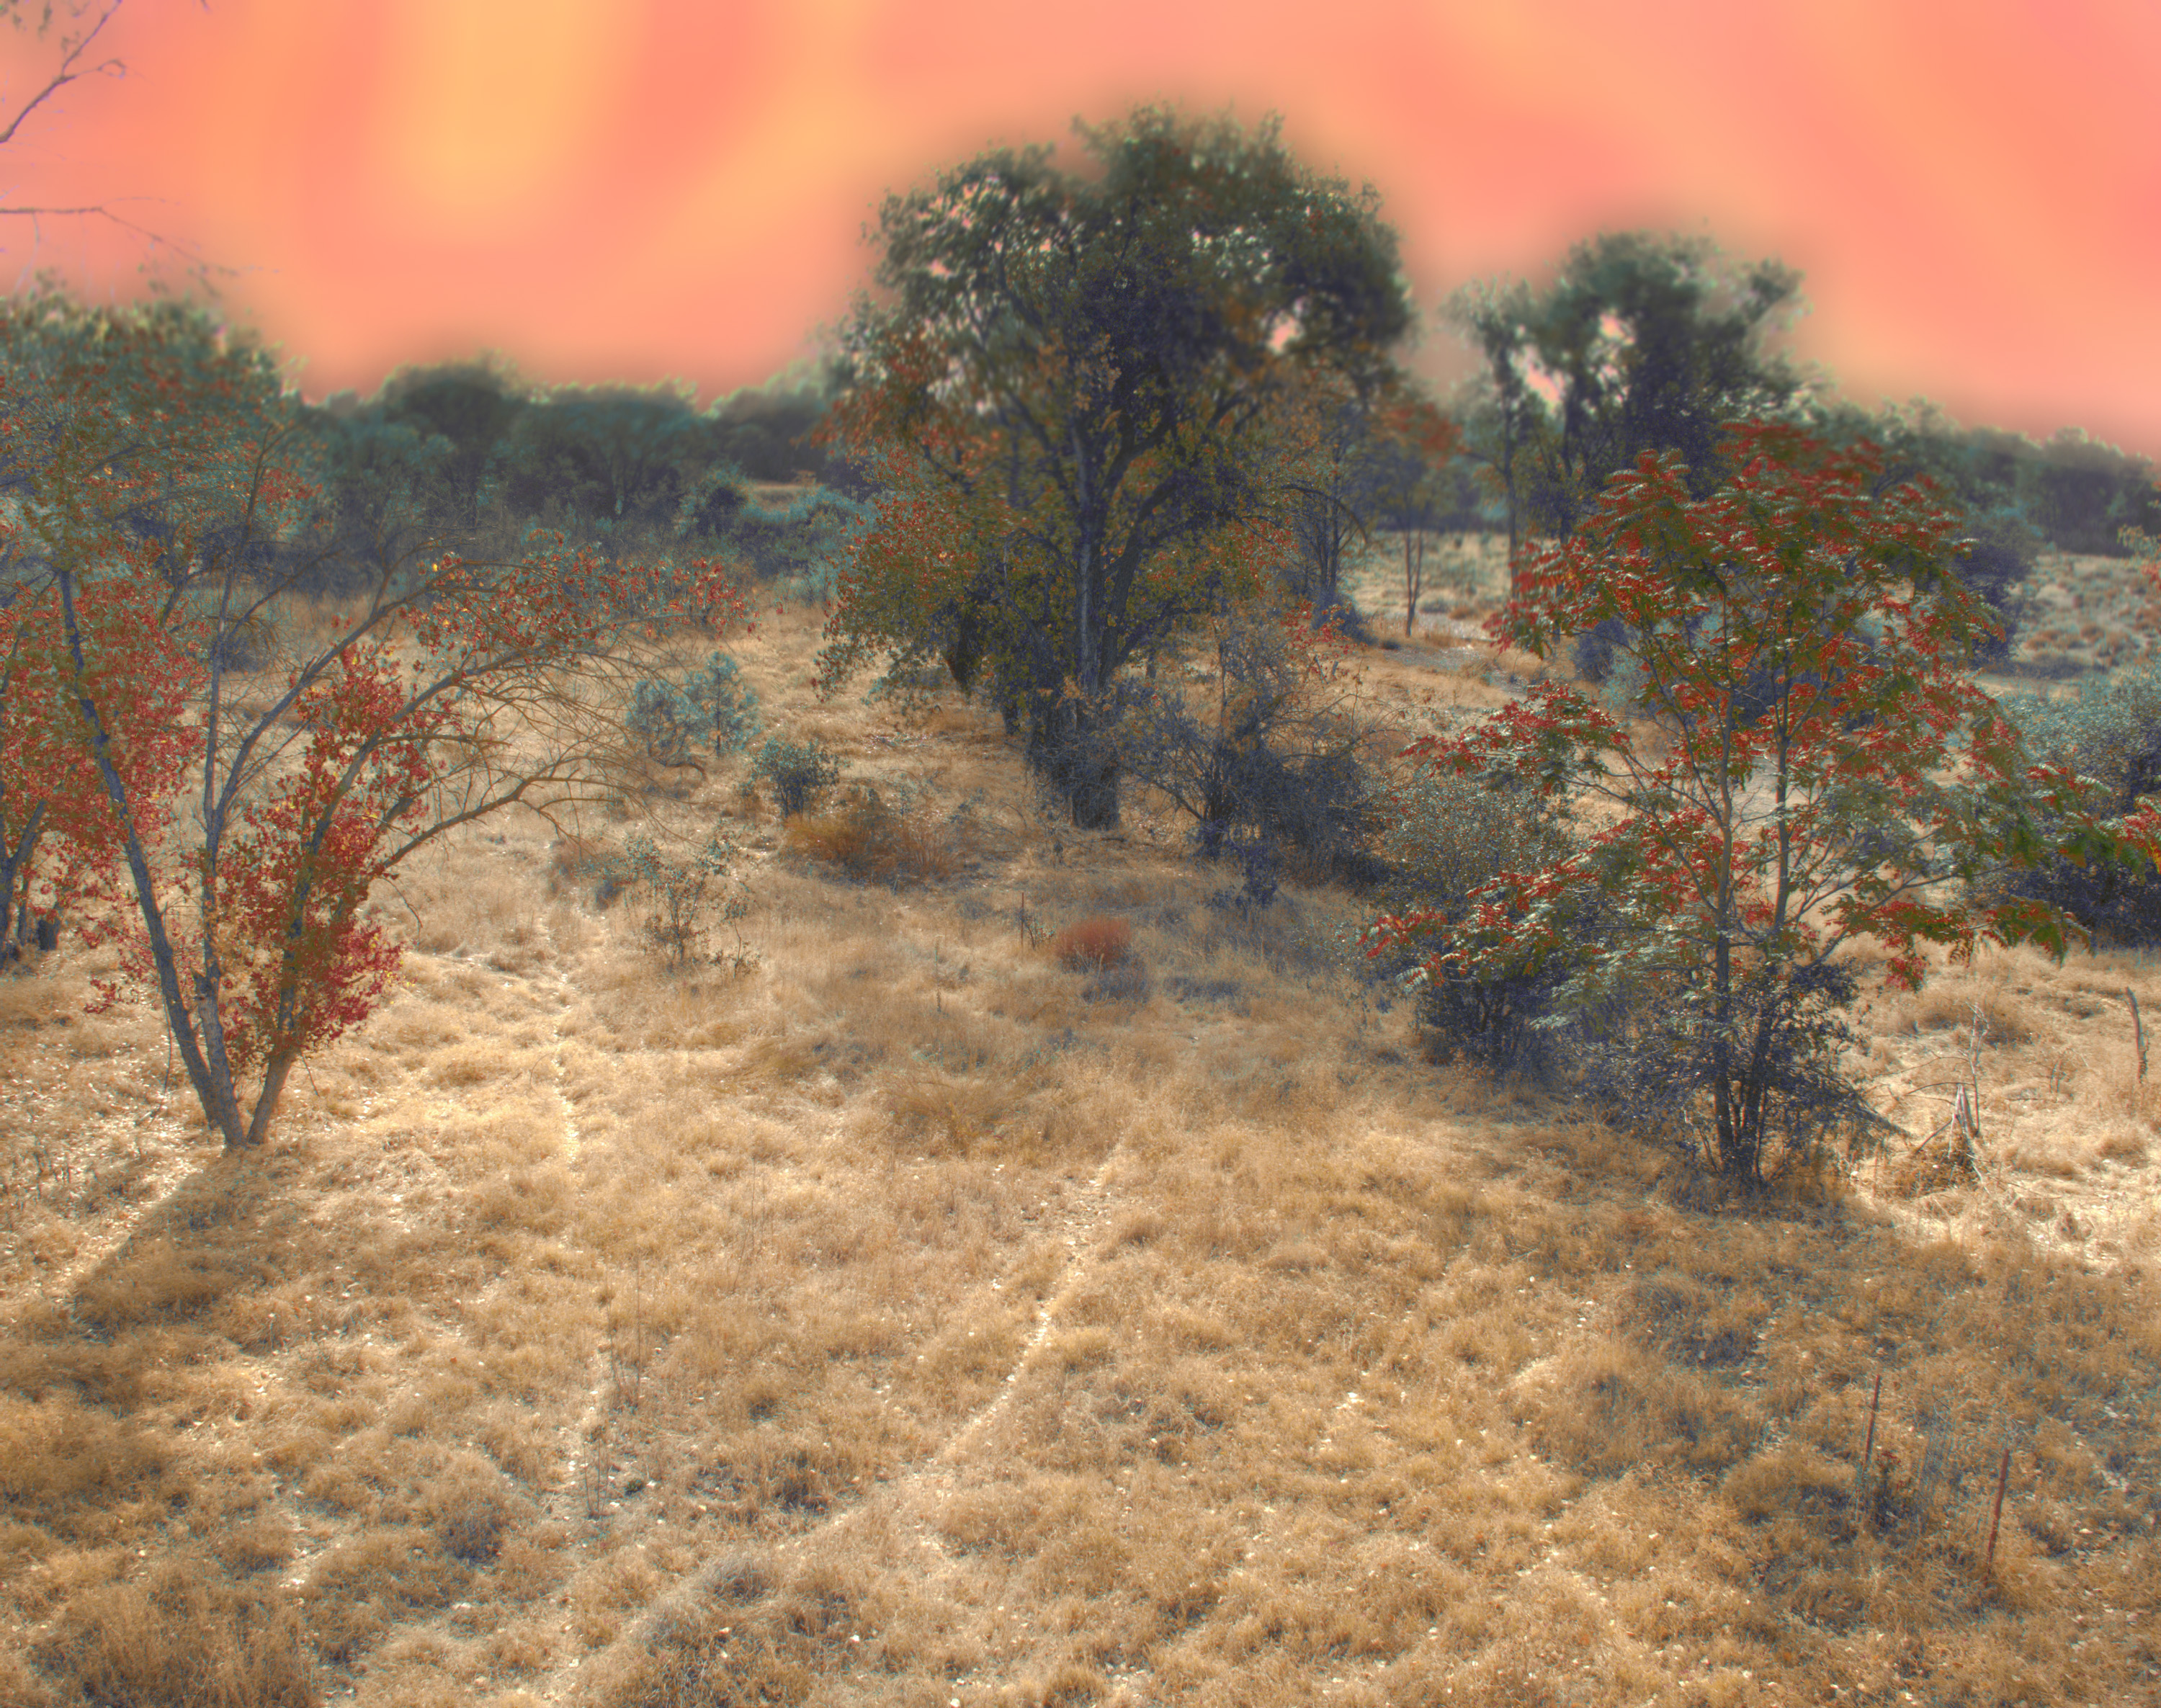
landscape, tree, wilderness, leaf, flower, autumn, soil, season, savanna, rural area